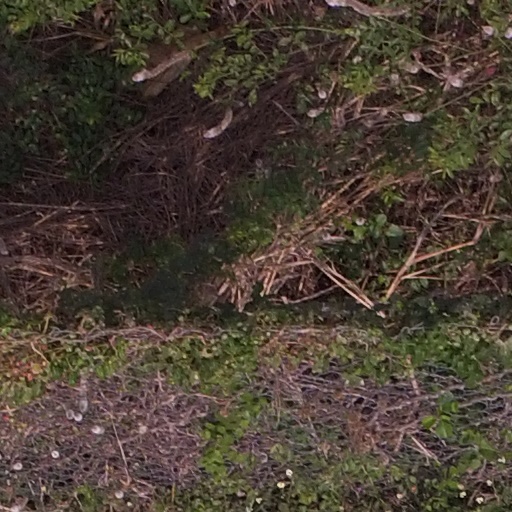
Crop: maize; corn